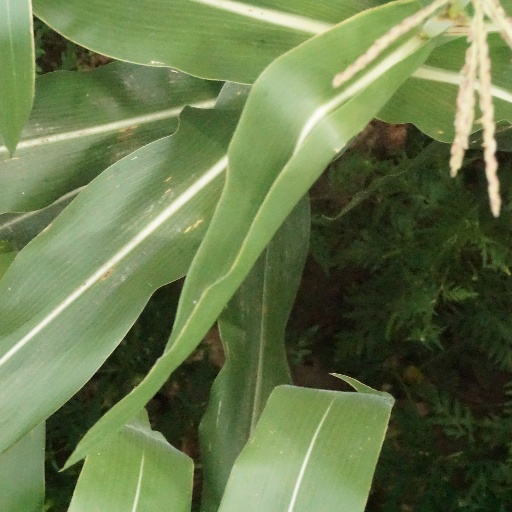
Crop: maize; corn